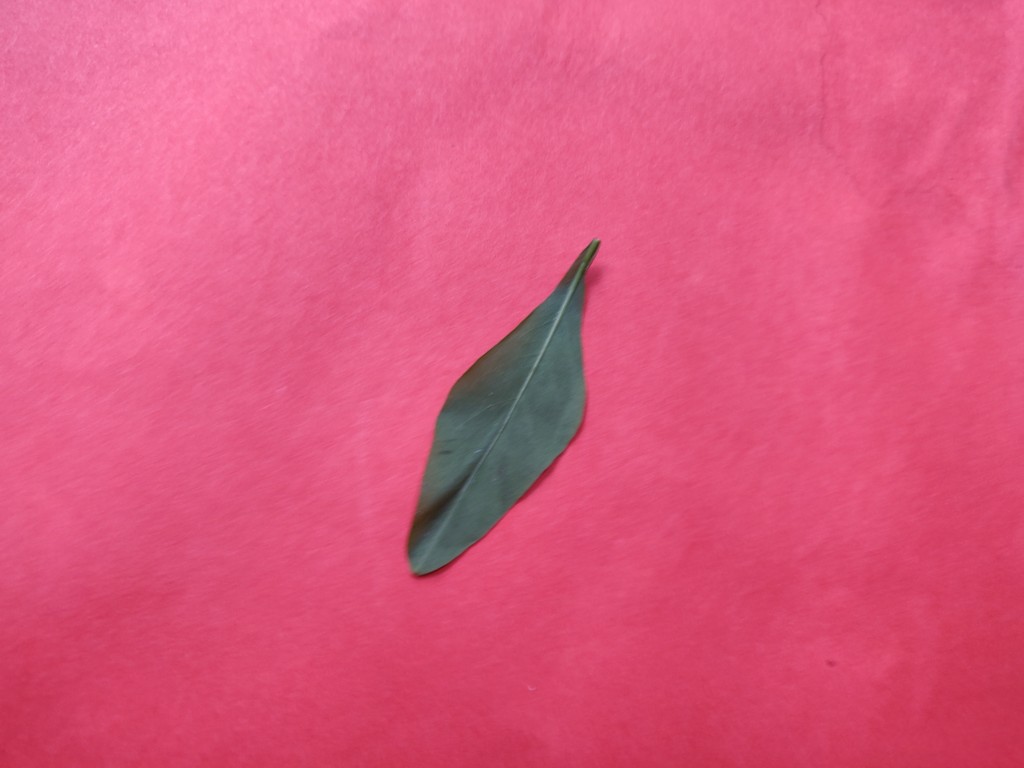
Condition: Healthy
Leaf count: single
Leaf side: back